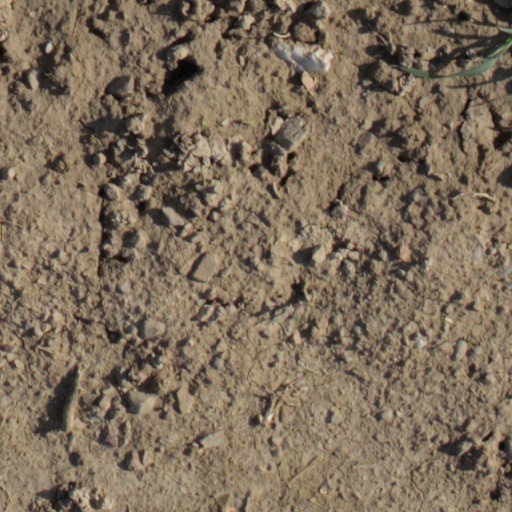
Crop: wheat